Ananai Station

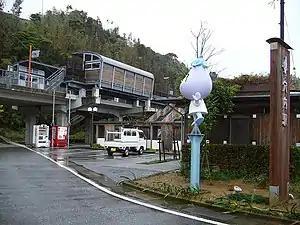
Ananai Station with mascot character in 2010

is a passenger railway station located in the city of Aki, Kōchi Prefecture, Japan. It is operated by the third-sector Tosa Kuroshio Railway with the station number "GN29".